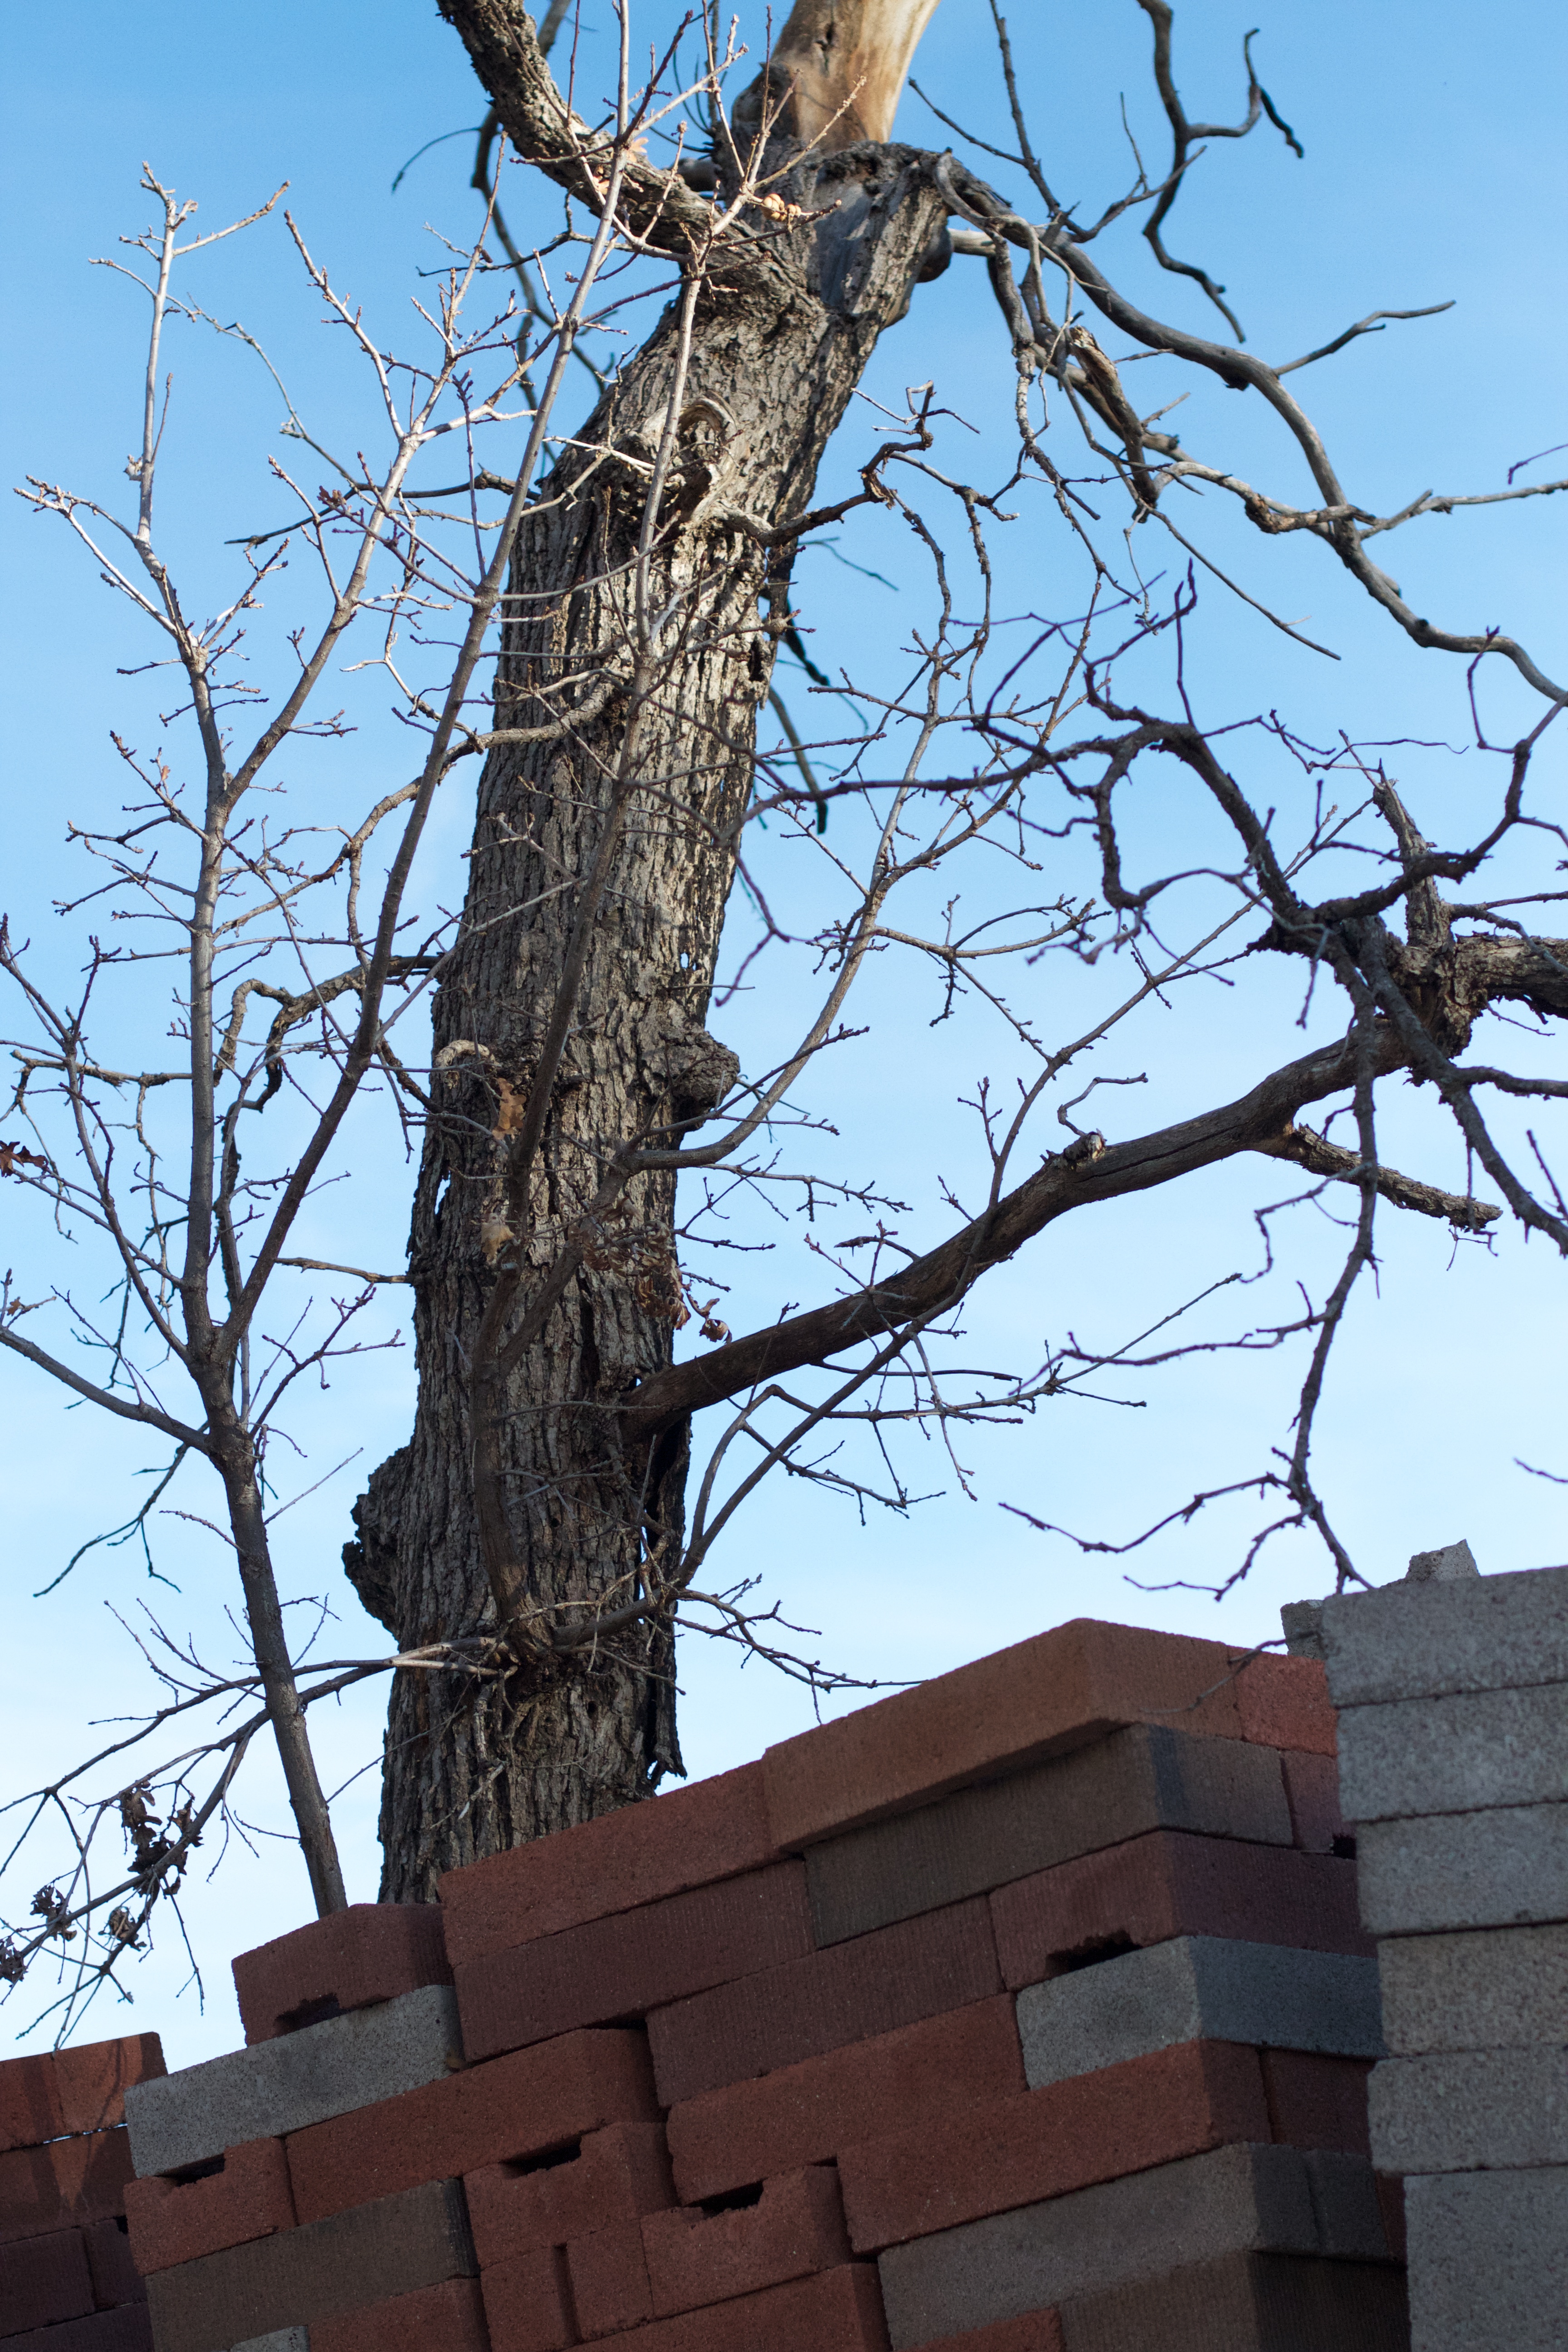
tree, branch, plant, wall, spring, woody plant